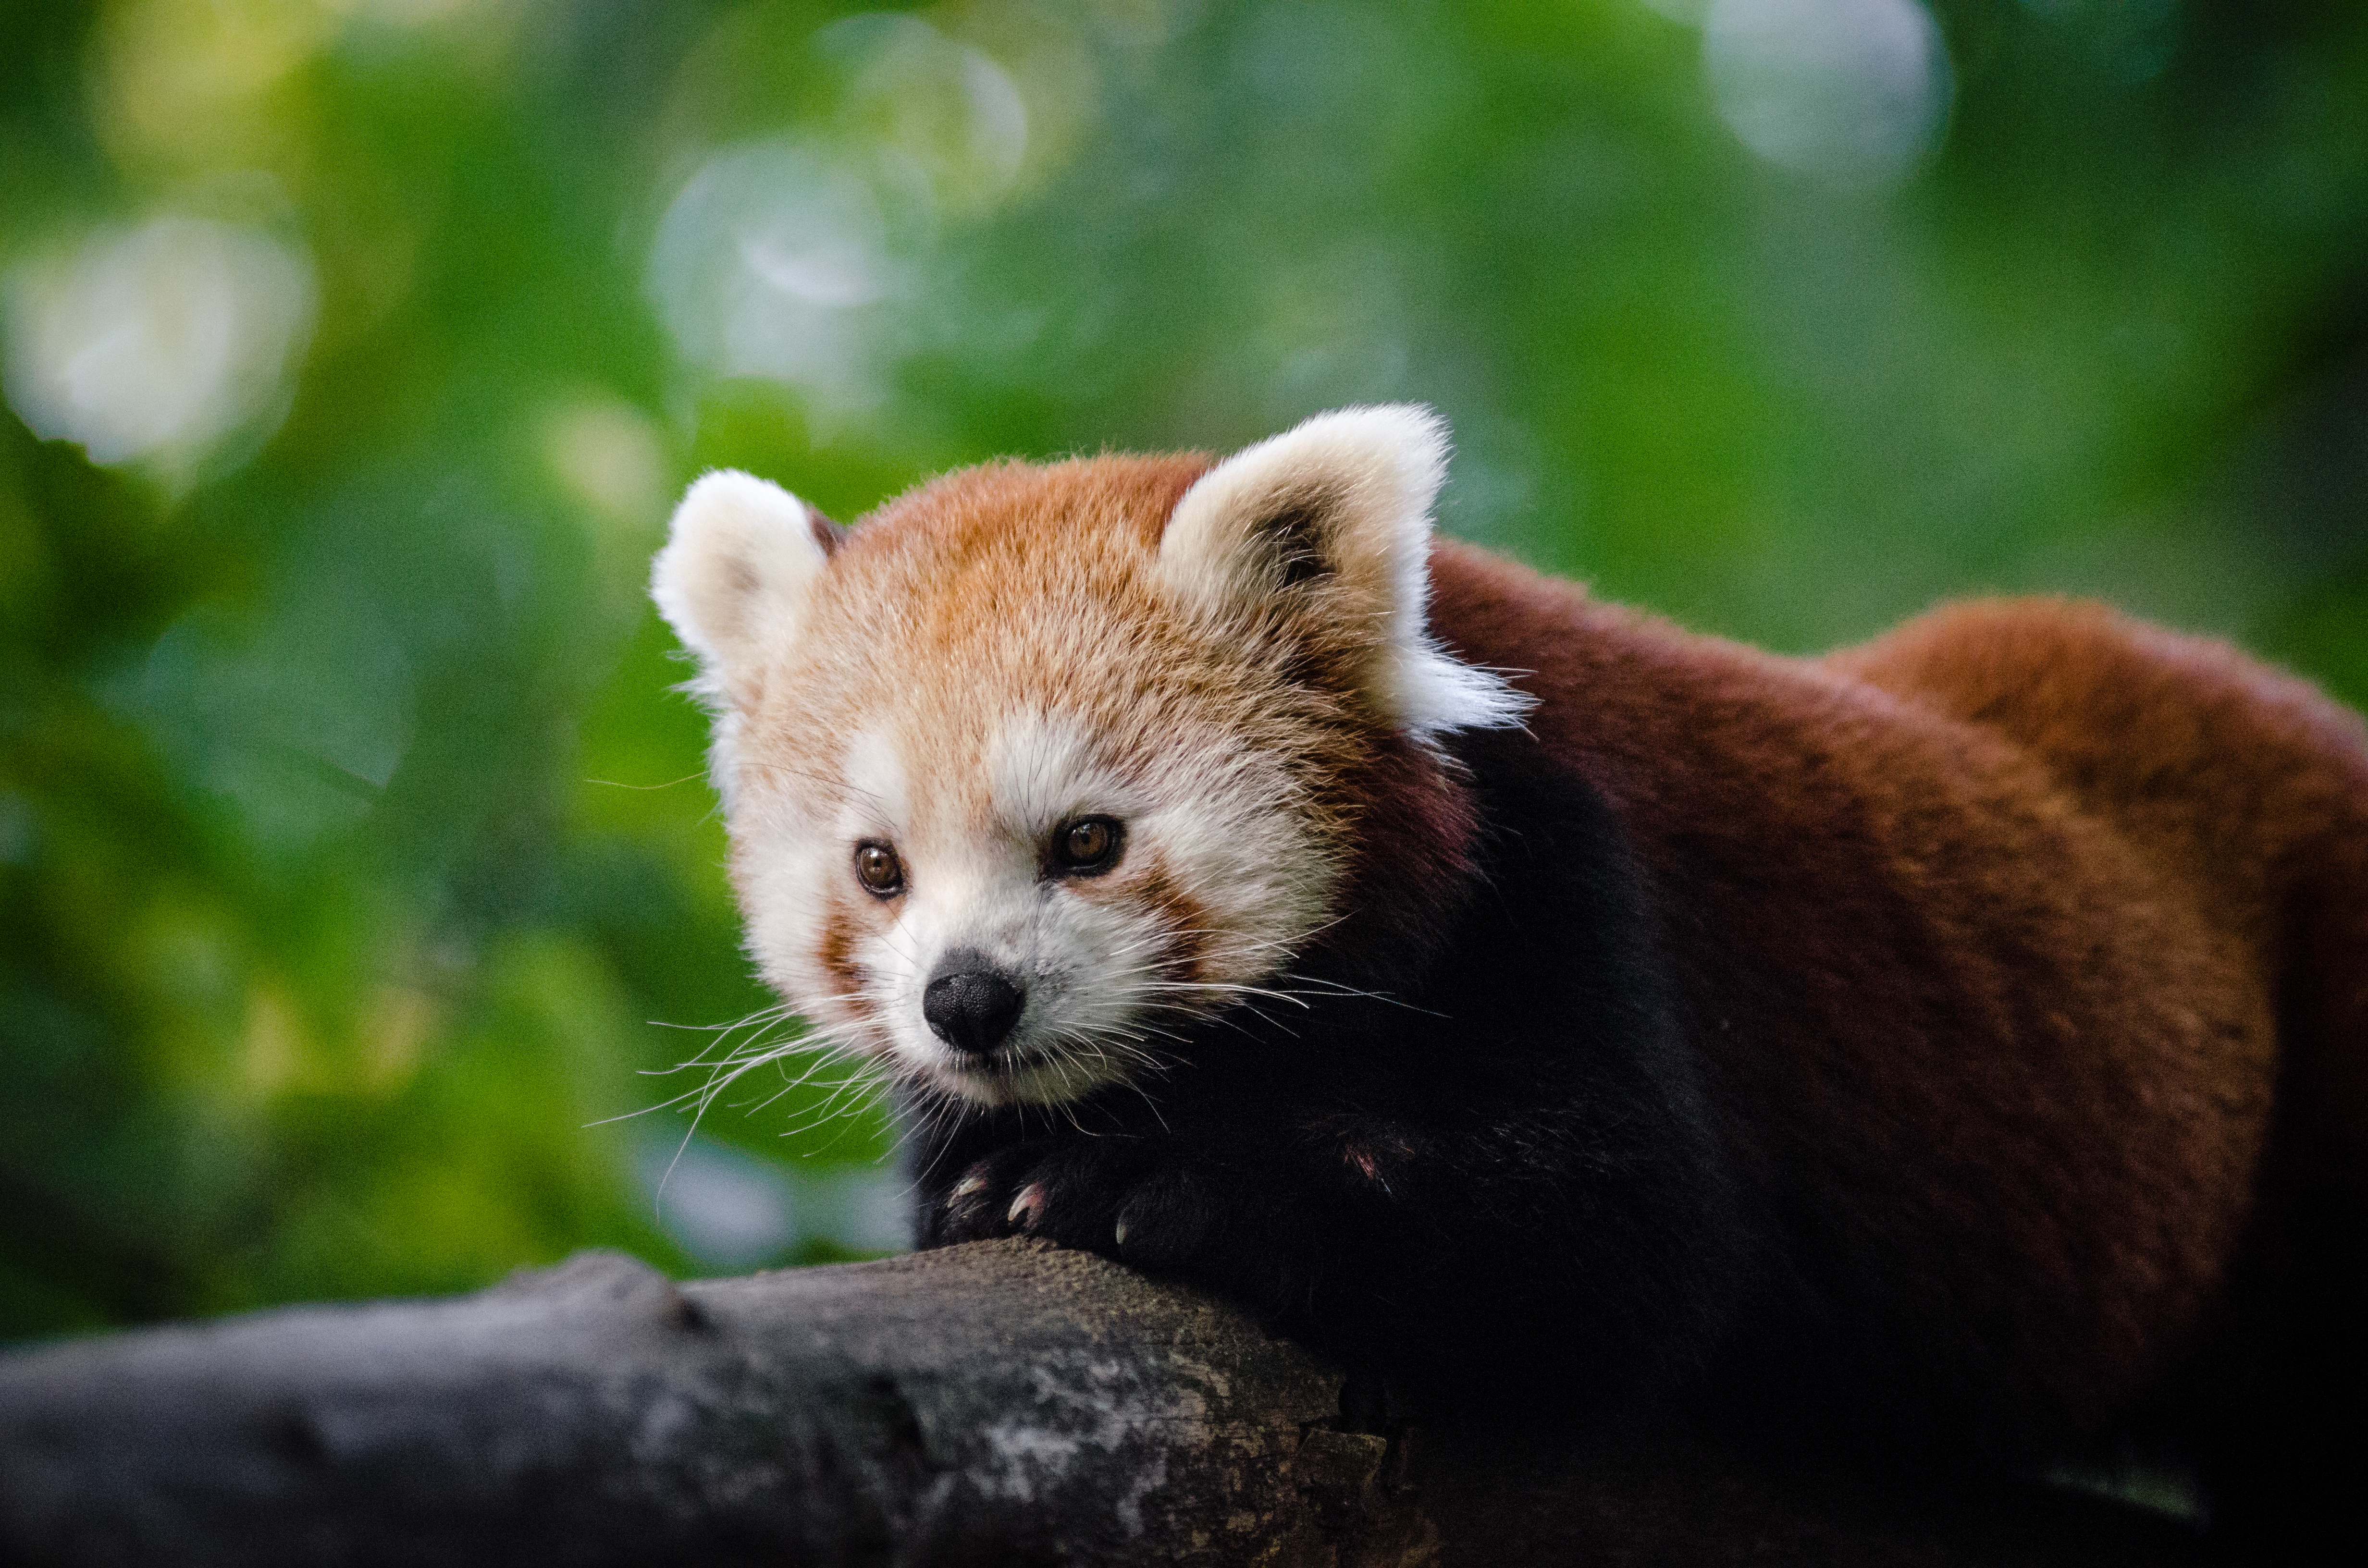
tree, nature, cold, winter, bokeh, vintage, sweet, feet, animal, cute, female, wildlife, zoo, fur, orange, young, green, high, red, foot, mammal, nikon, fauna, red panda, panda, 2015, face, nose, whiskers, paw, tail, animals, ears, endangered, vertebrate, germany, deutschland, natur, paws, tier, iso, ss, fell, grn, gesicht, baum, adorable, bamboo, d7000, roter, kleiner, niedlich, sues, suess, species, bedrohte, tierart, tierpark, weiblich, jungtier, jung, ohren, schwanz, nase, bedroht, ailurus, fulgens, mozilla, firefox, wochenende, weekend, kalt